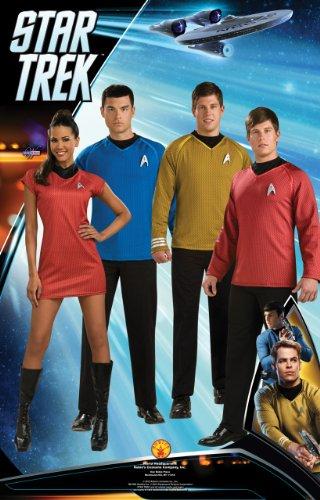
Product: Rubie's Costume Star Trek Into Darkness Grand Heritage Captain Kirk Shirt Costume
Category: Clothing, Shoes & Jewelry | Costumes & Accessories | Men | Costumes & Cosplay Apparel | Costumes
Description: As worn by captain kirk in the movie star trek, into darkness.
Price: $150.00